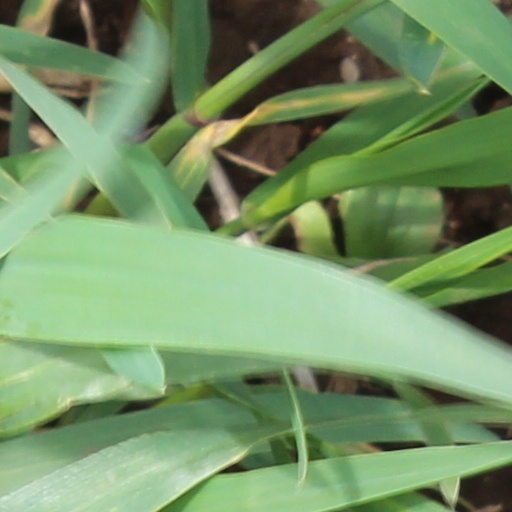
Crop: wheat